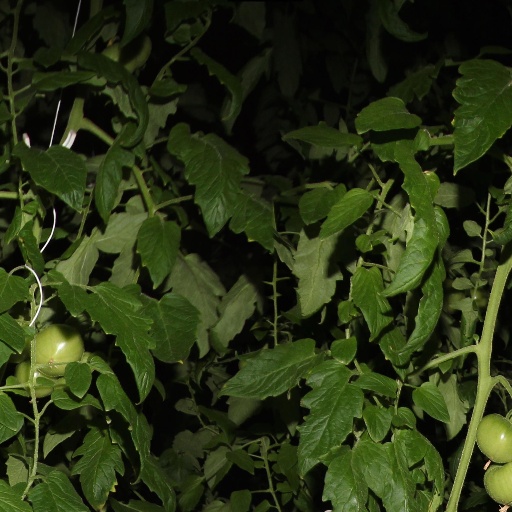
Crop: tomato